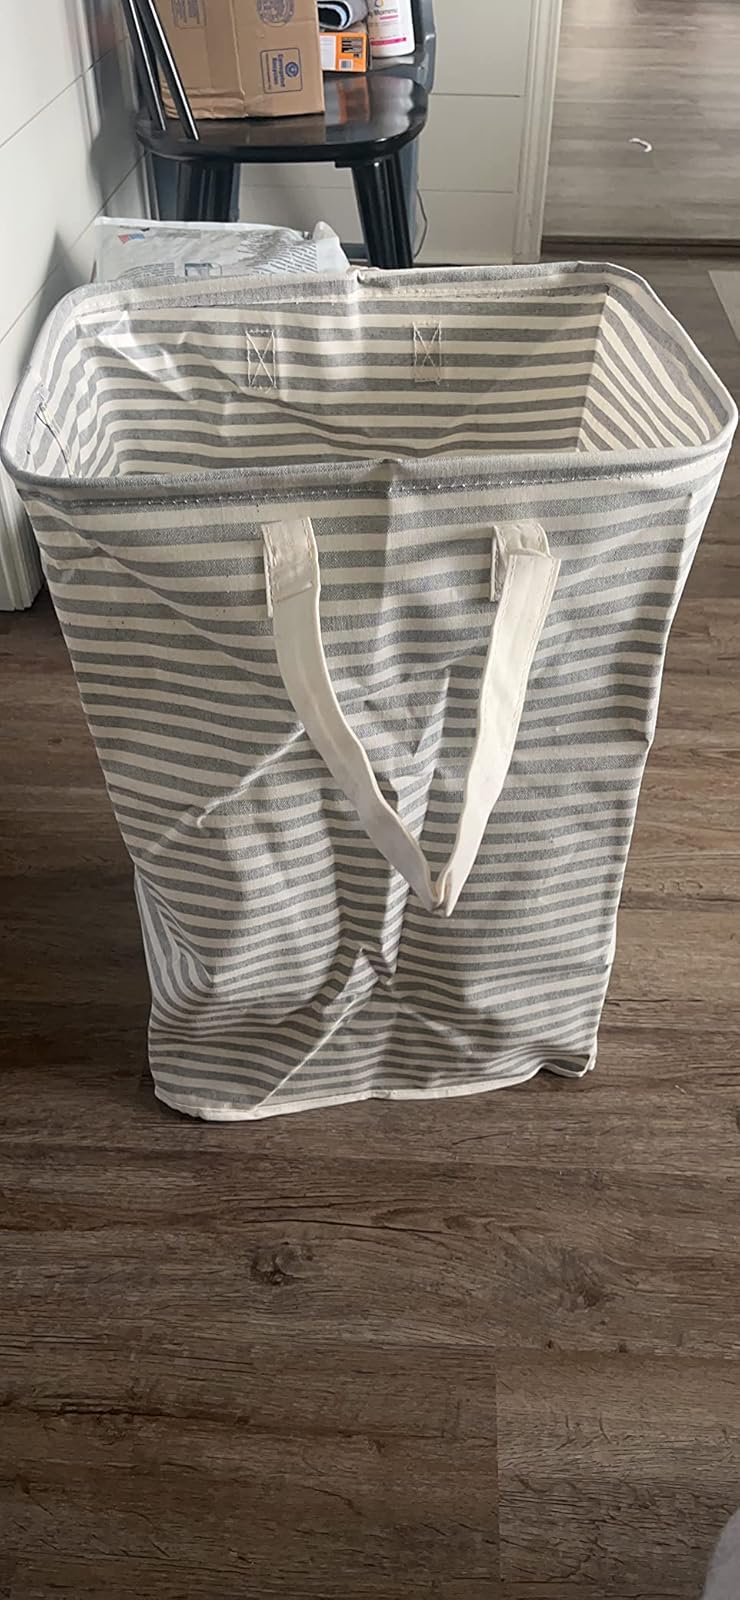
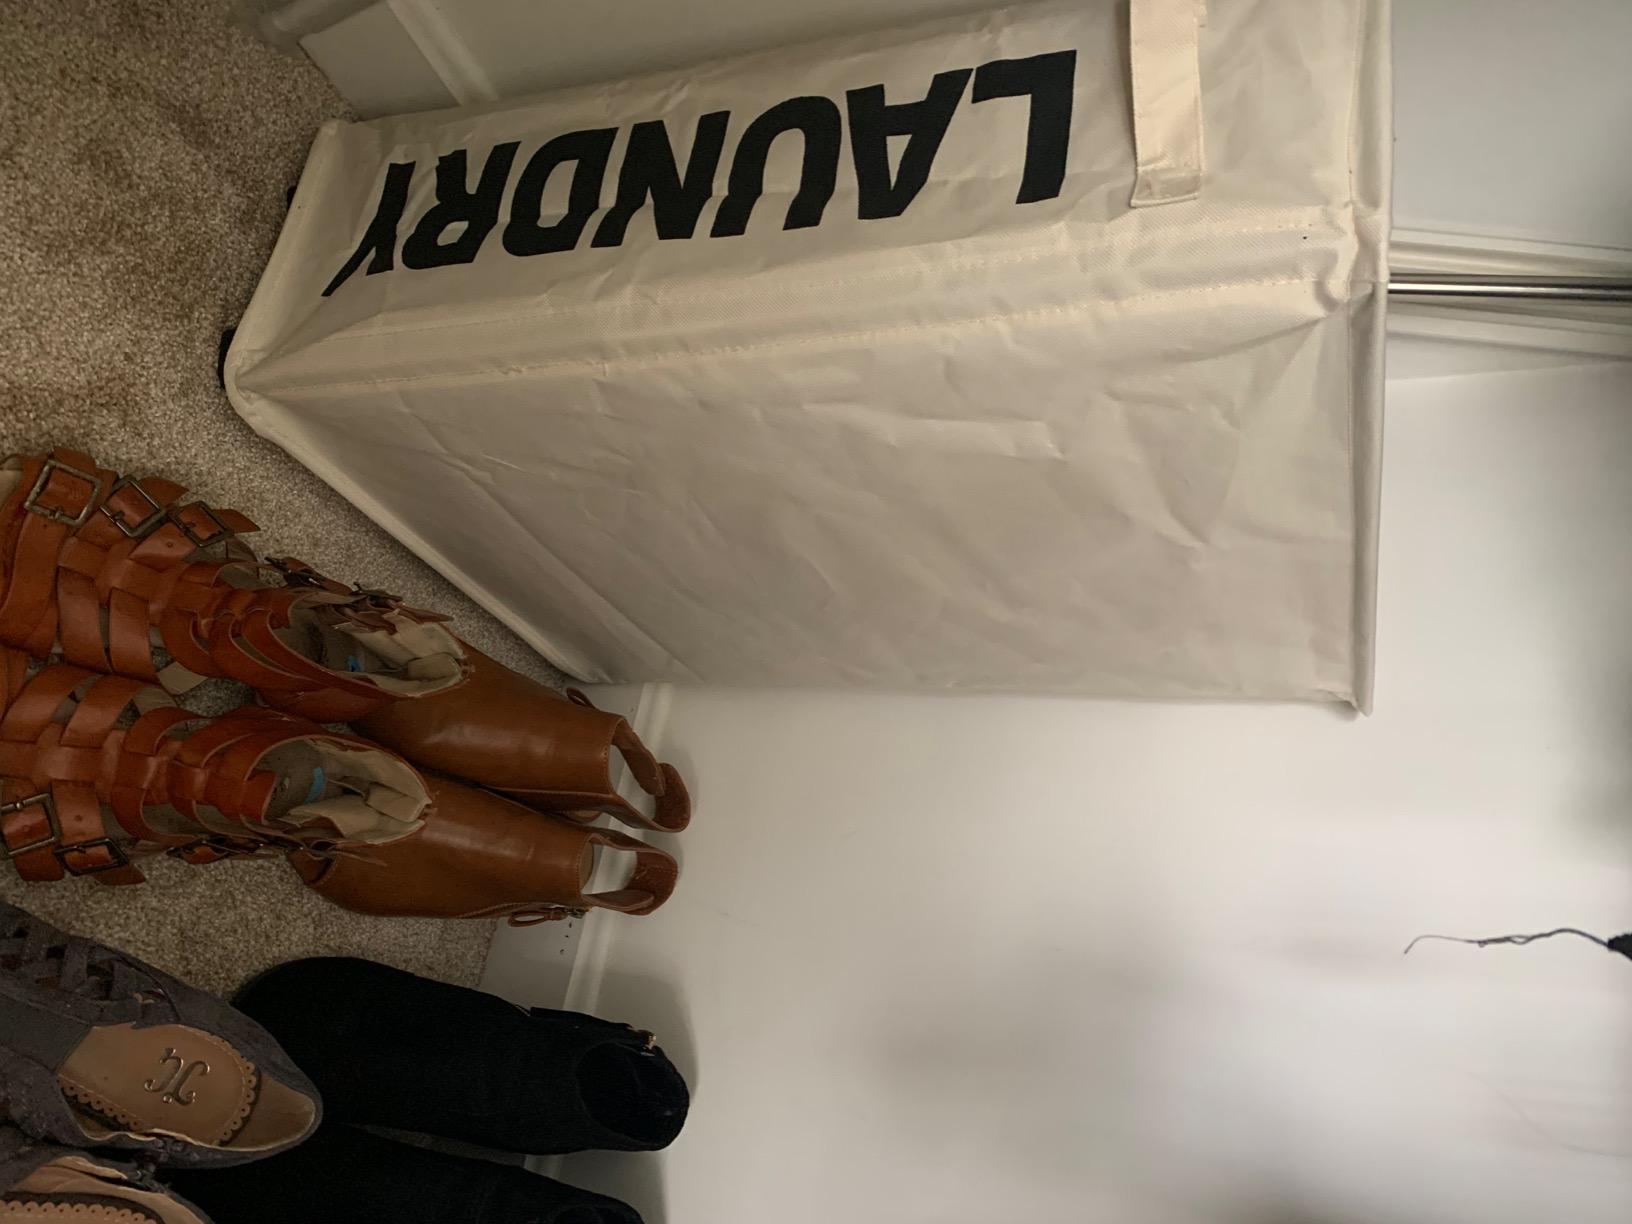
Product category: items_hamper
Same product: no